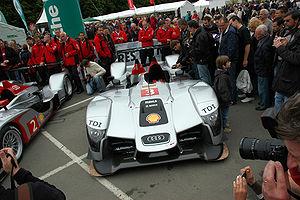
Audi AG est un constructeur d'automobiles, sportives et de luxe allemand, filiale du groupe Volkswagen appelé VAG qui détient la marque à 99,55 %. Le siège social se situe à Ingolstadt en Bavière. Implanté dans 55 pays du monde, Audi est présent sur la plupart des segments du marché des véhicules particuliers, y compris sur celui des sportives de prestiges grâce à ses deux filiales que sont Lamborghini et Audi Sport. En 2012, l’entreprise a vendu 1 524 635 véhicules, un record depuis sa création en 1909, et se classe parmi les constructeurs les plus rentables.